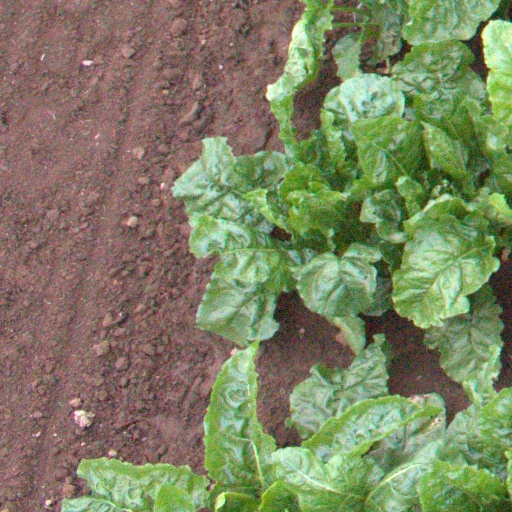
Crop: sugar beet